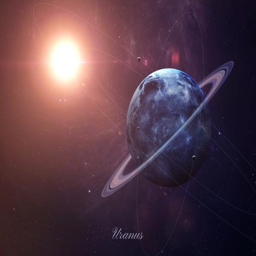
bodies with heliocentric orbit with moons from space showing all the beauty